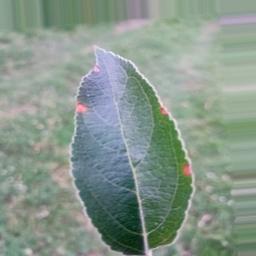
Label: Alternaria